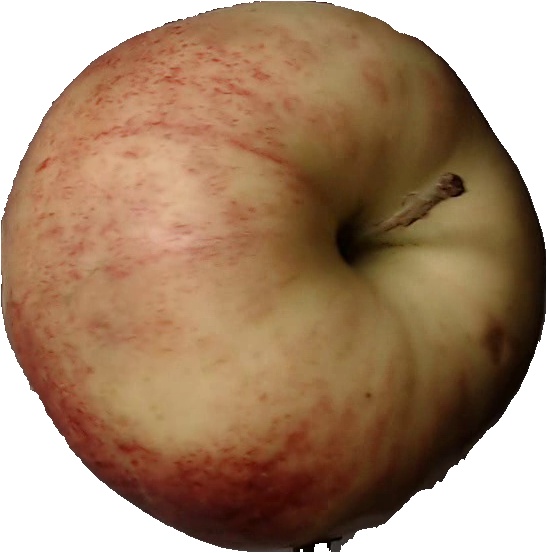
Label: apple_red_3